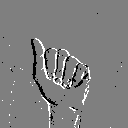
ASL letter: a